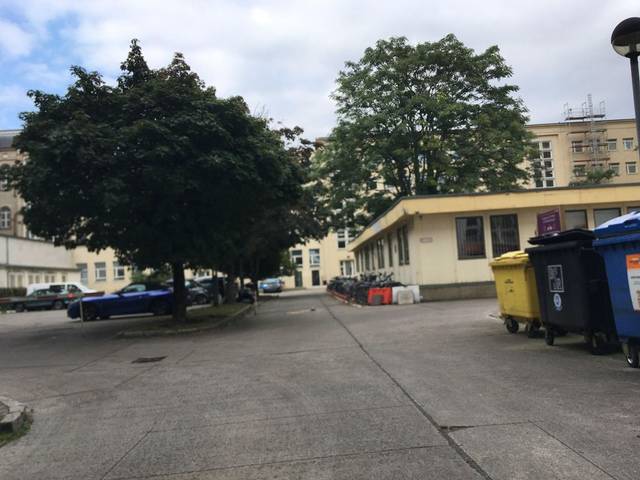
Region: Germany
Coordinates: 52.516, 13.392